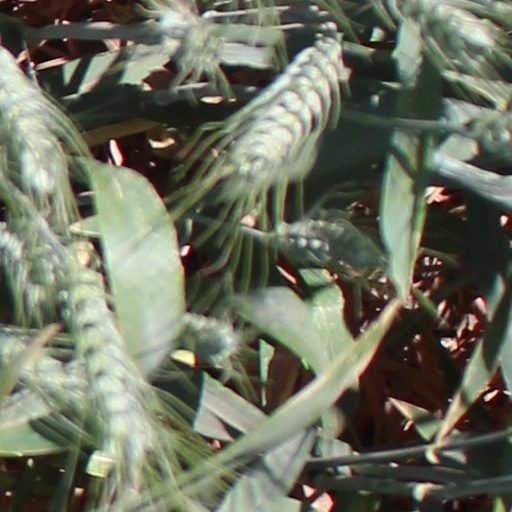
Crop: wheat